Luchakali

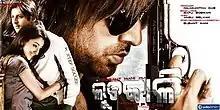
Poster

Luchakali (English: Hide and seek) is an Odia drama and thriller film released on 30 March 2012. it features Babushaan, Shriya Jha, Samaresh Routray and Ajit Das in key roles with original music by Anbu Selvam. It is partially inspired by Hollywood thriller Sleeping with the Enemy.